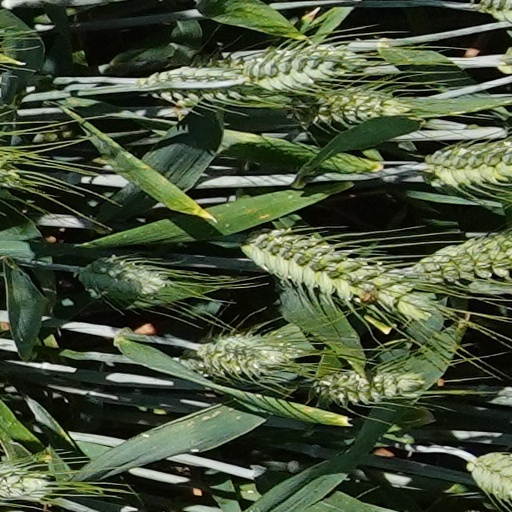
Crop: wheat